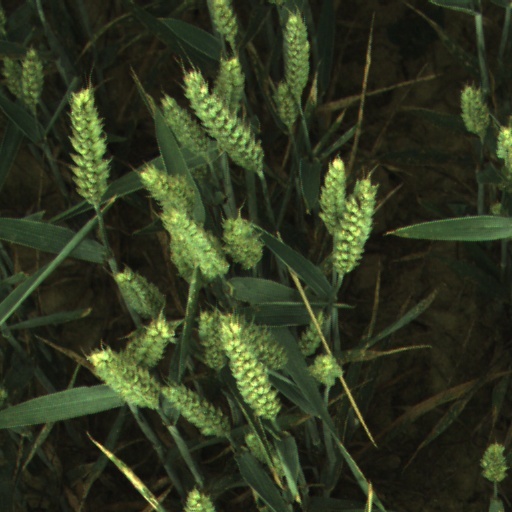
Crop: wheat